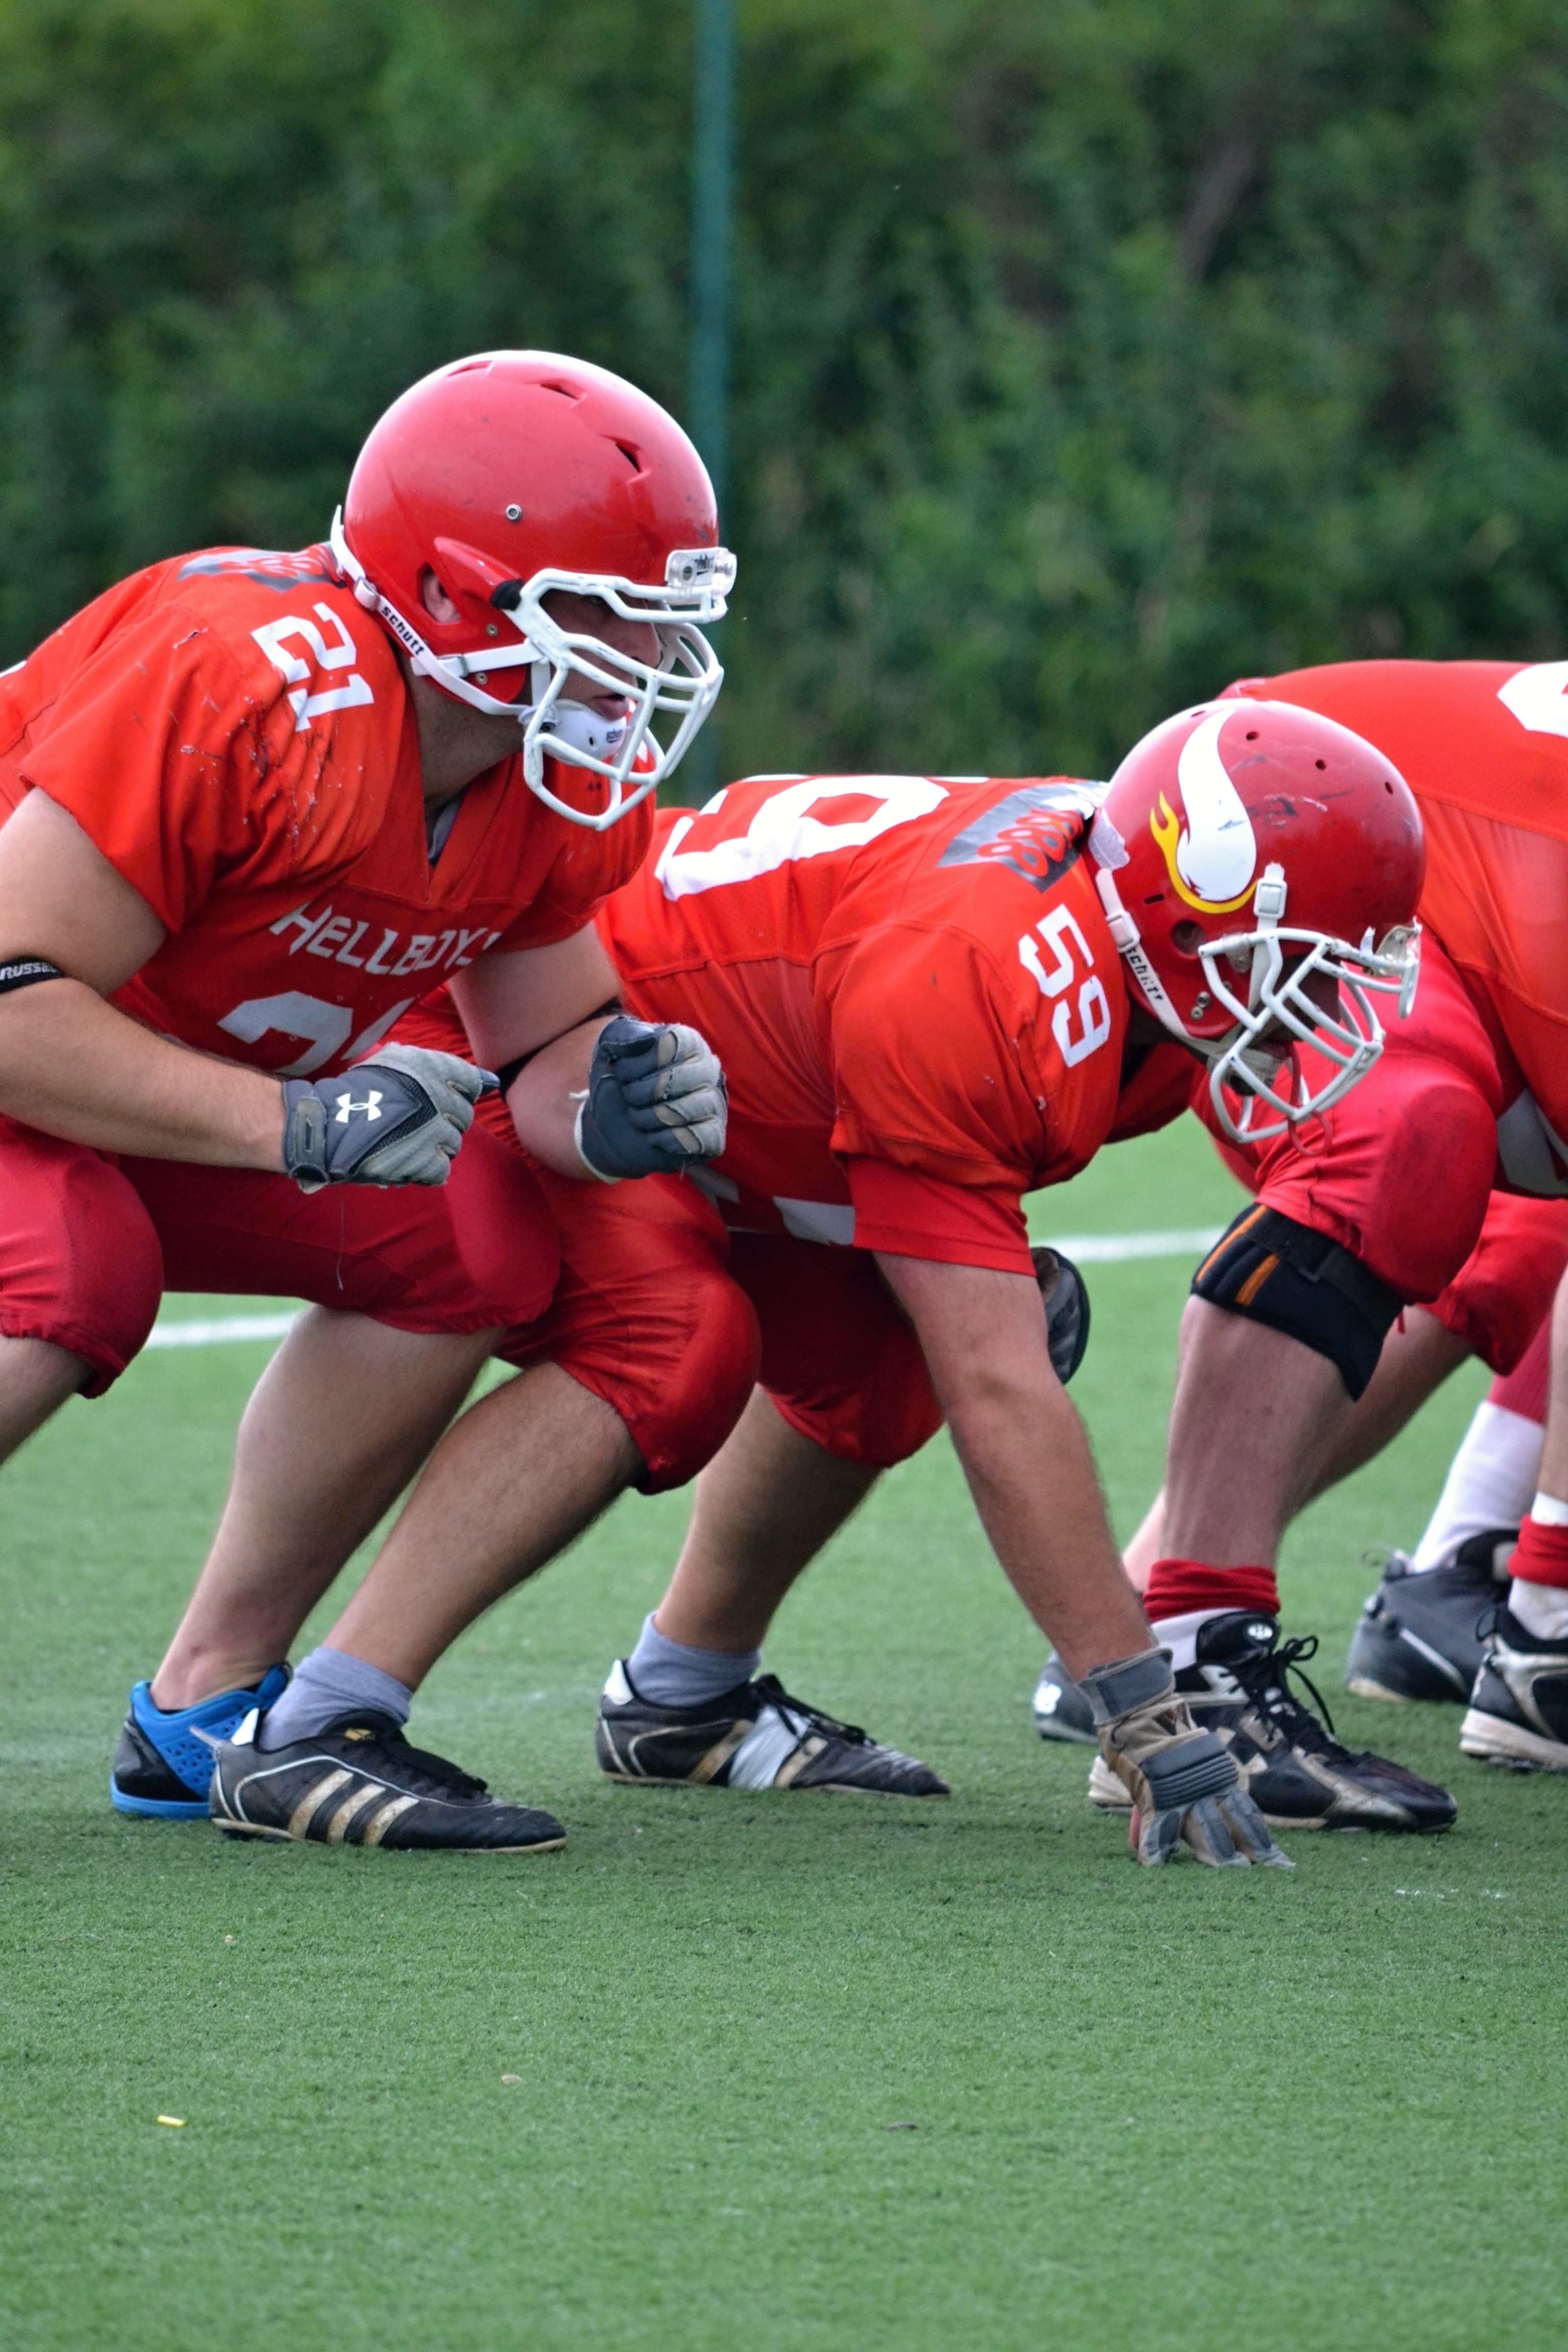
sport, field, red, soccer, football, player, fun, american football, sports, courage, determination, helmet, players, charge, toil, rules, win, tackle, position, cooperation, football player, ball game, team sport, placement, canadian football, jerseys, gridiron football, rugby football, contact game, play off